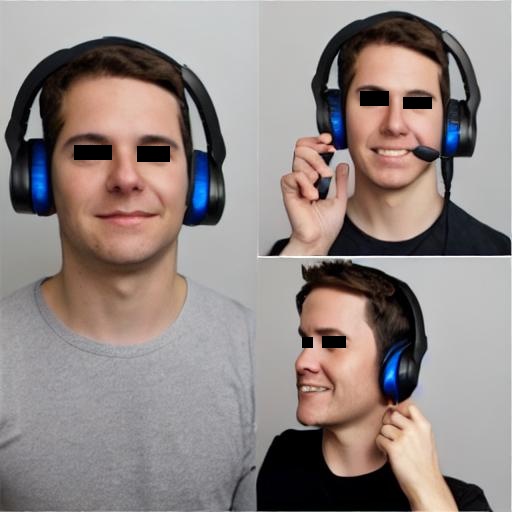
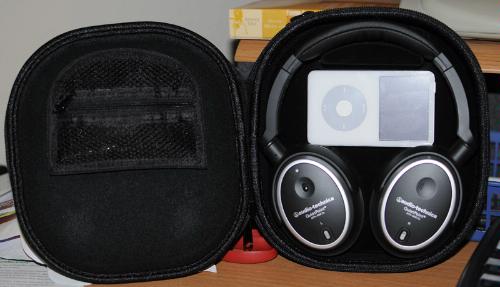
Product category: headphones
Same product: no